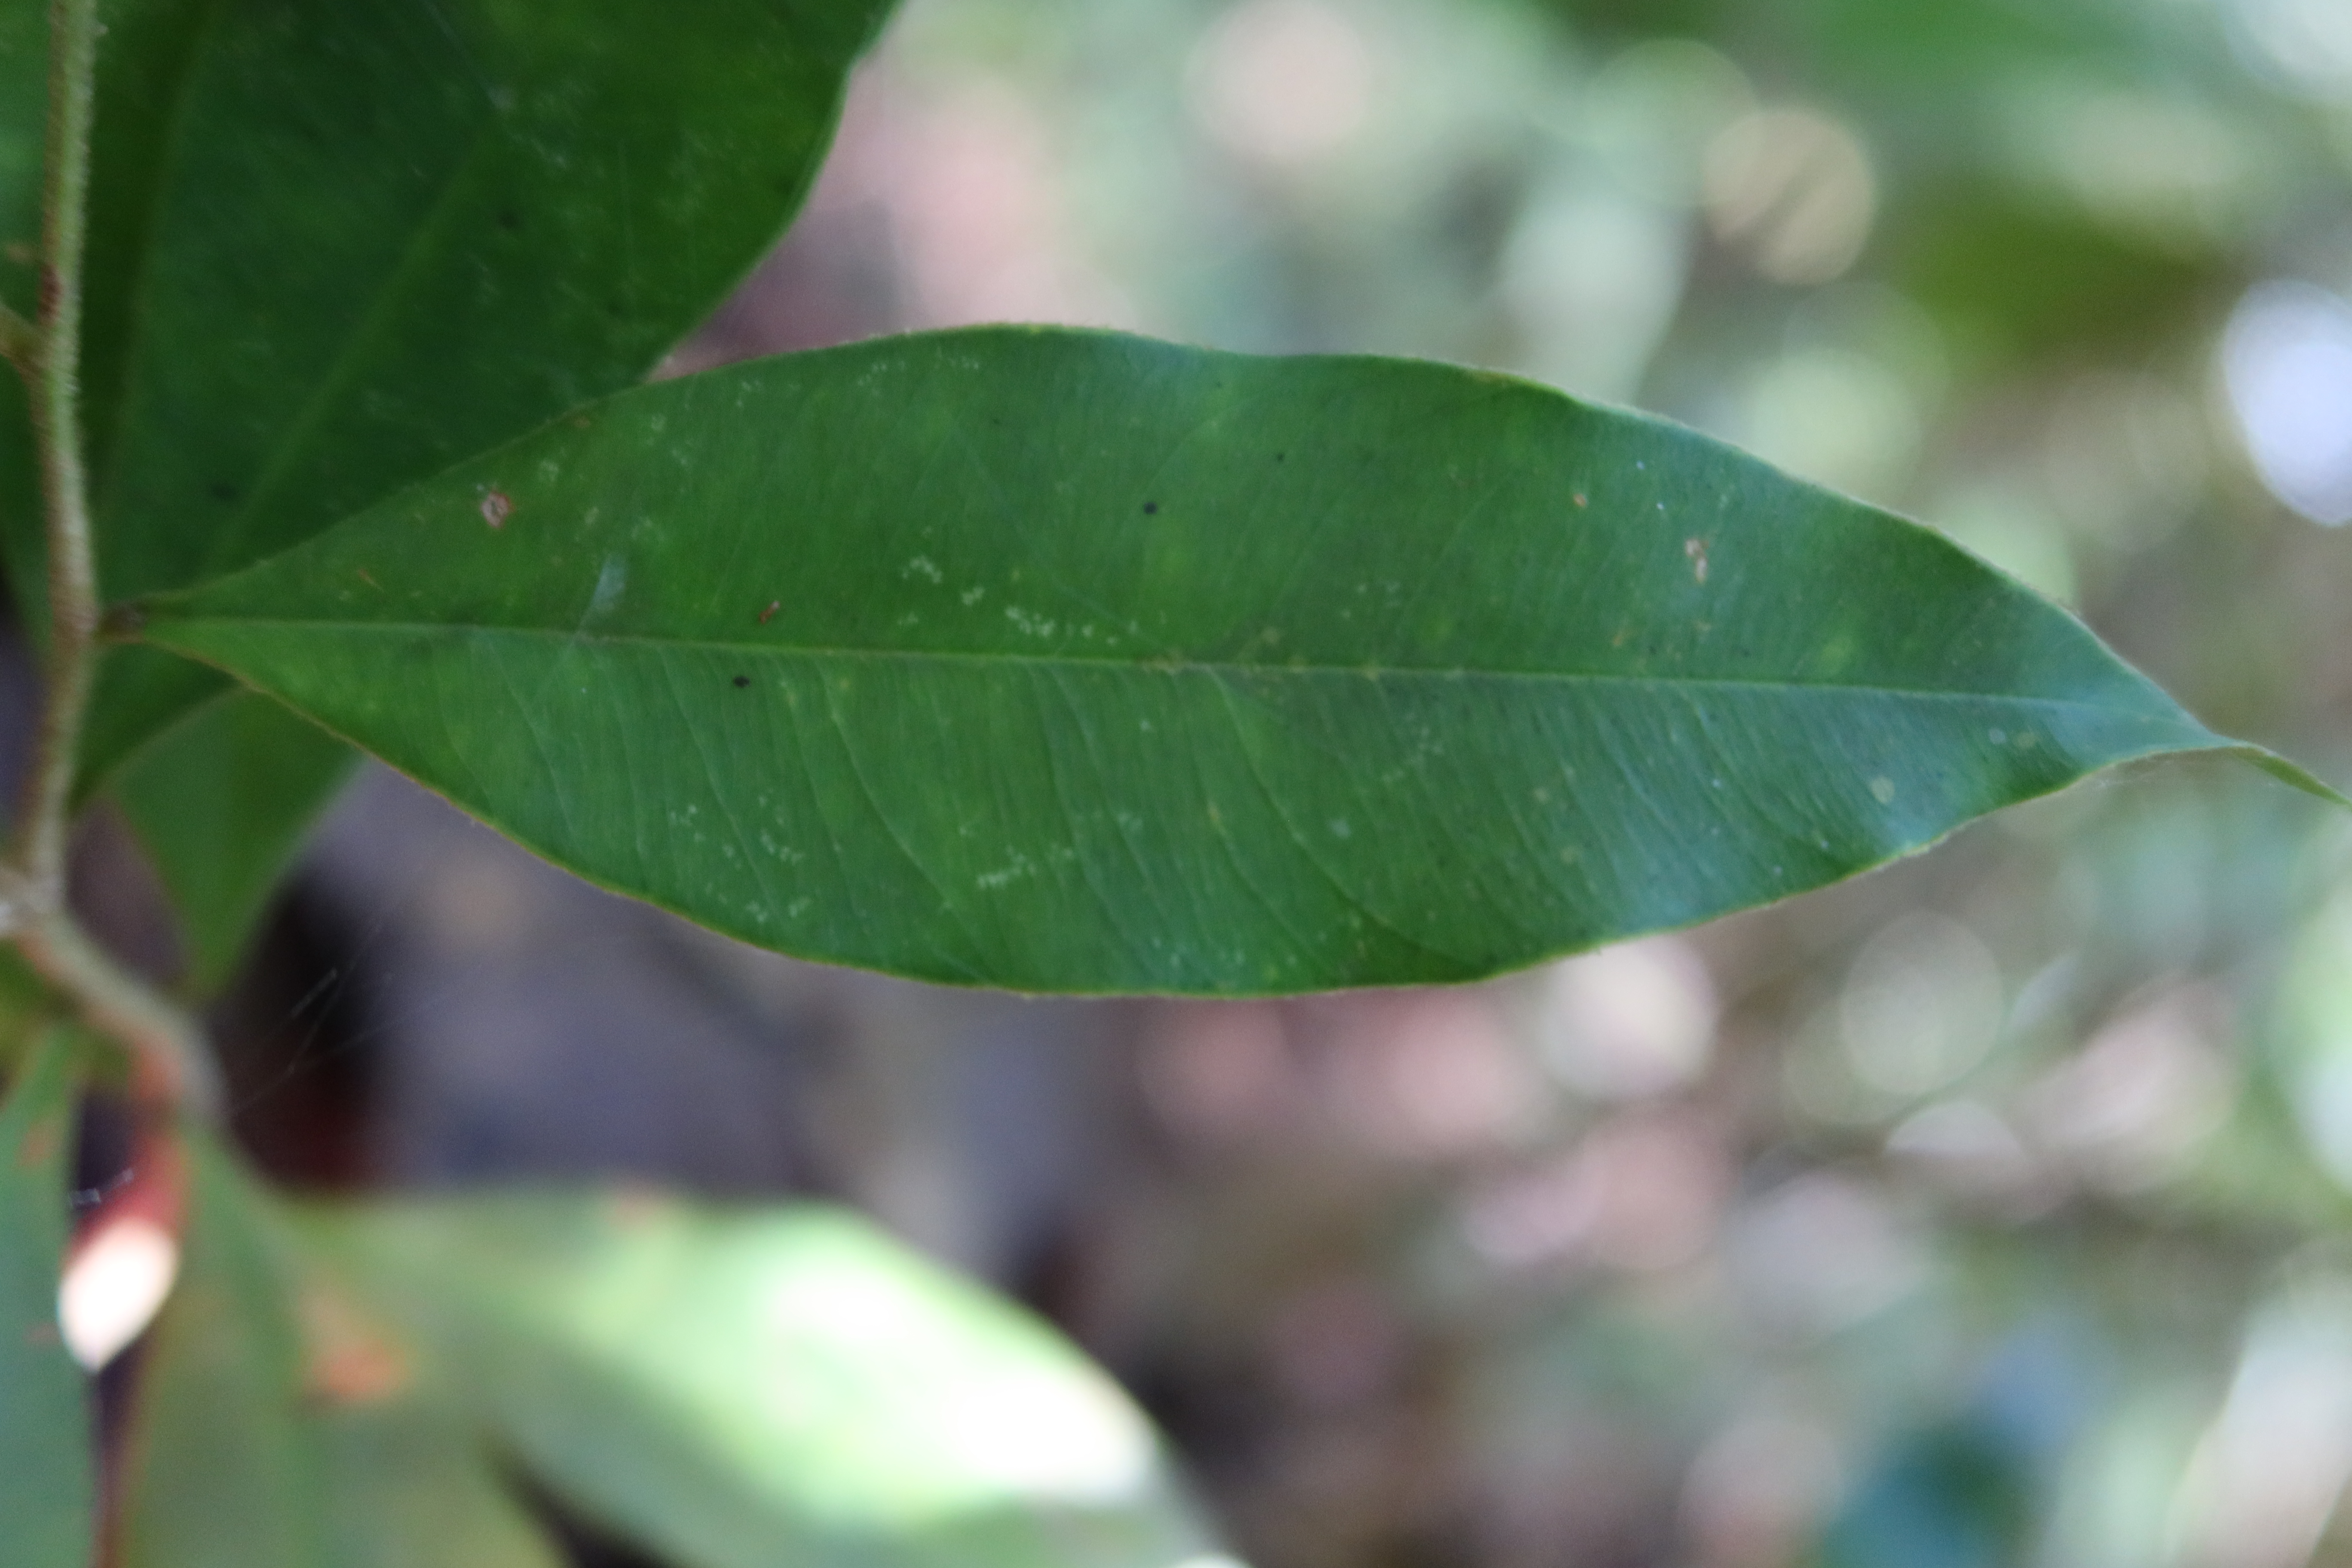
Label: Brown spots